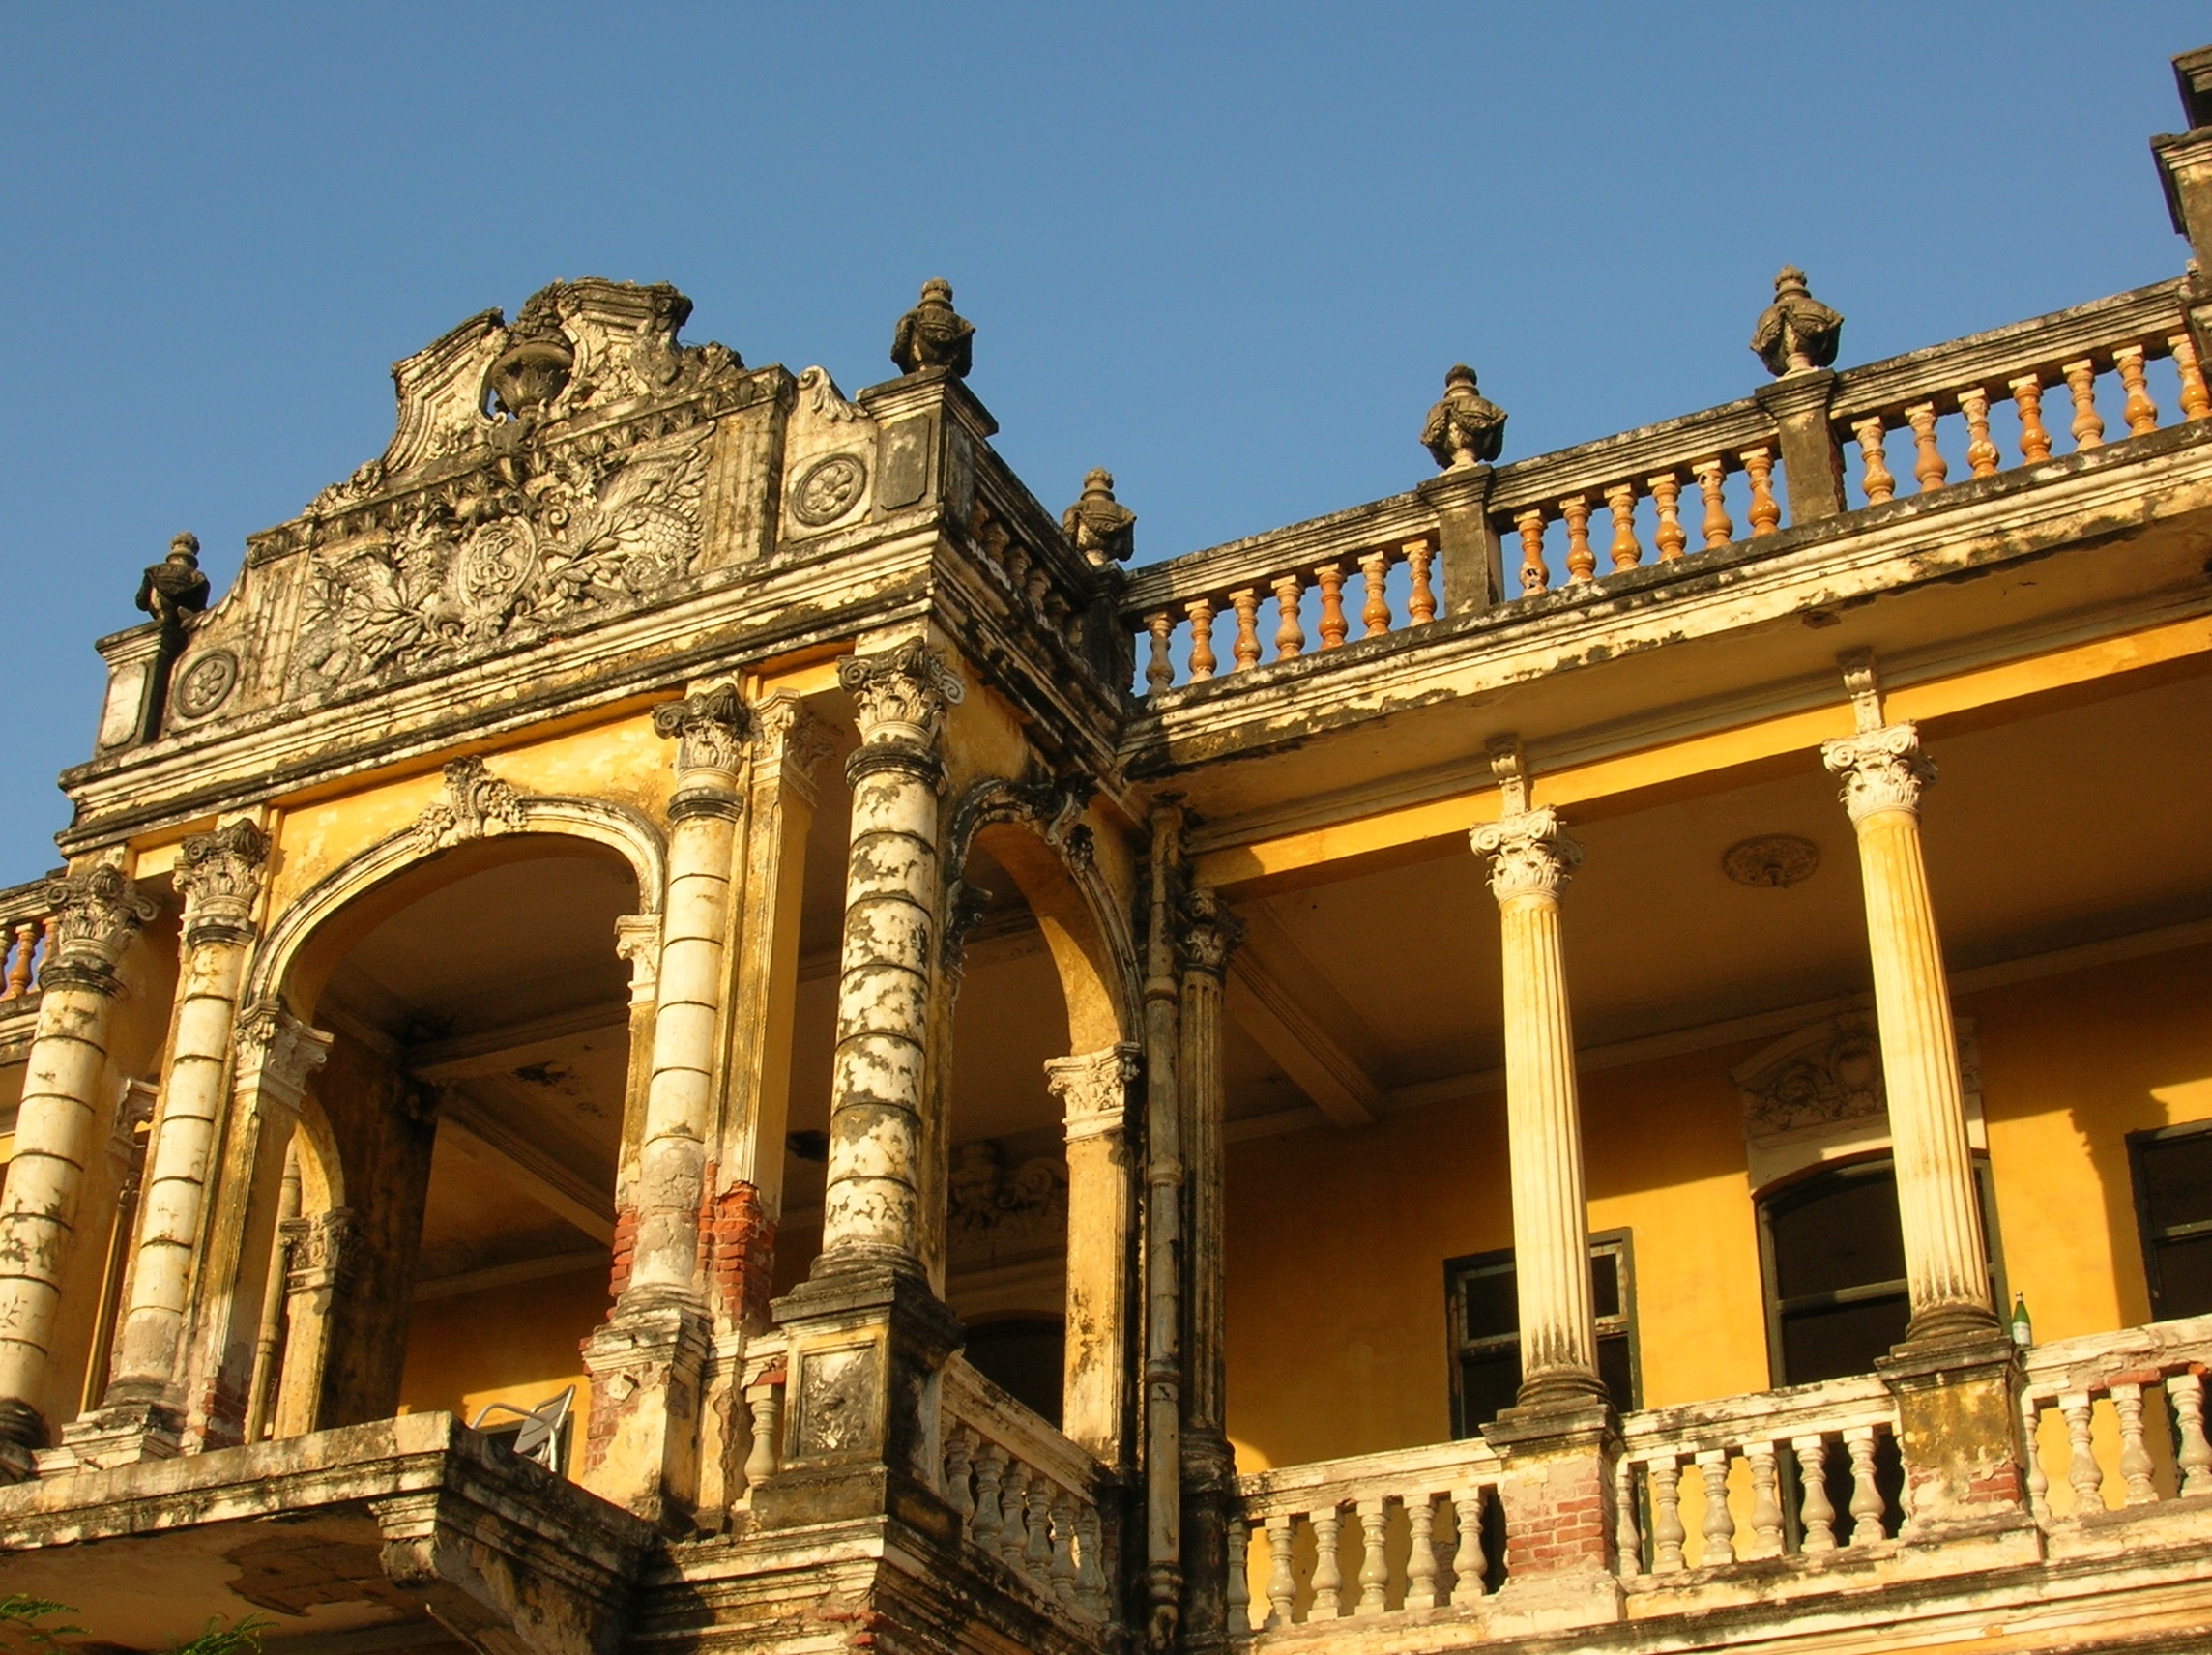
architecture, structure, building, palace, city, arch, column, opera house, plaza, asia, landmark, facade, historic, place of worship, capital, temple, cambodia, dilapidated, historical, basilica, southeast, rundown, khmer, ancient rome, colonial, unesco world heritage site, roman temple, historic site, phnom penh, ancient history, phnom, penh, ancient roman architecture